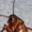
Label: cockroach